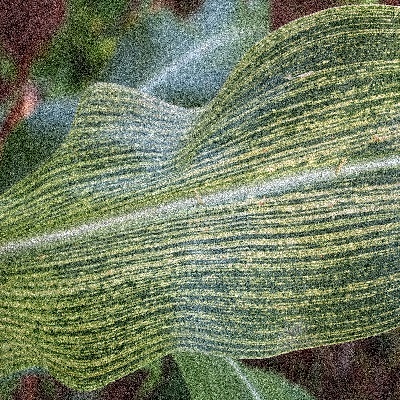
Label: Corn_(Maize)___Maize_Streak_Virus